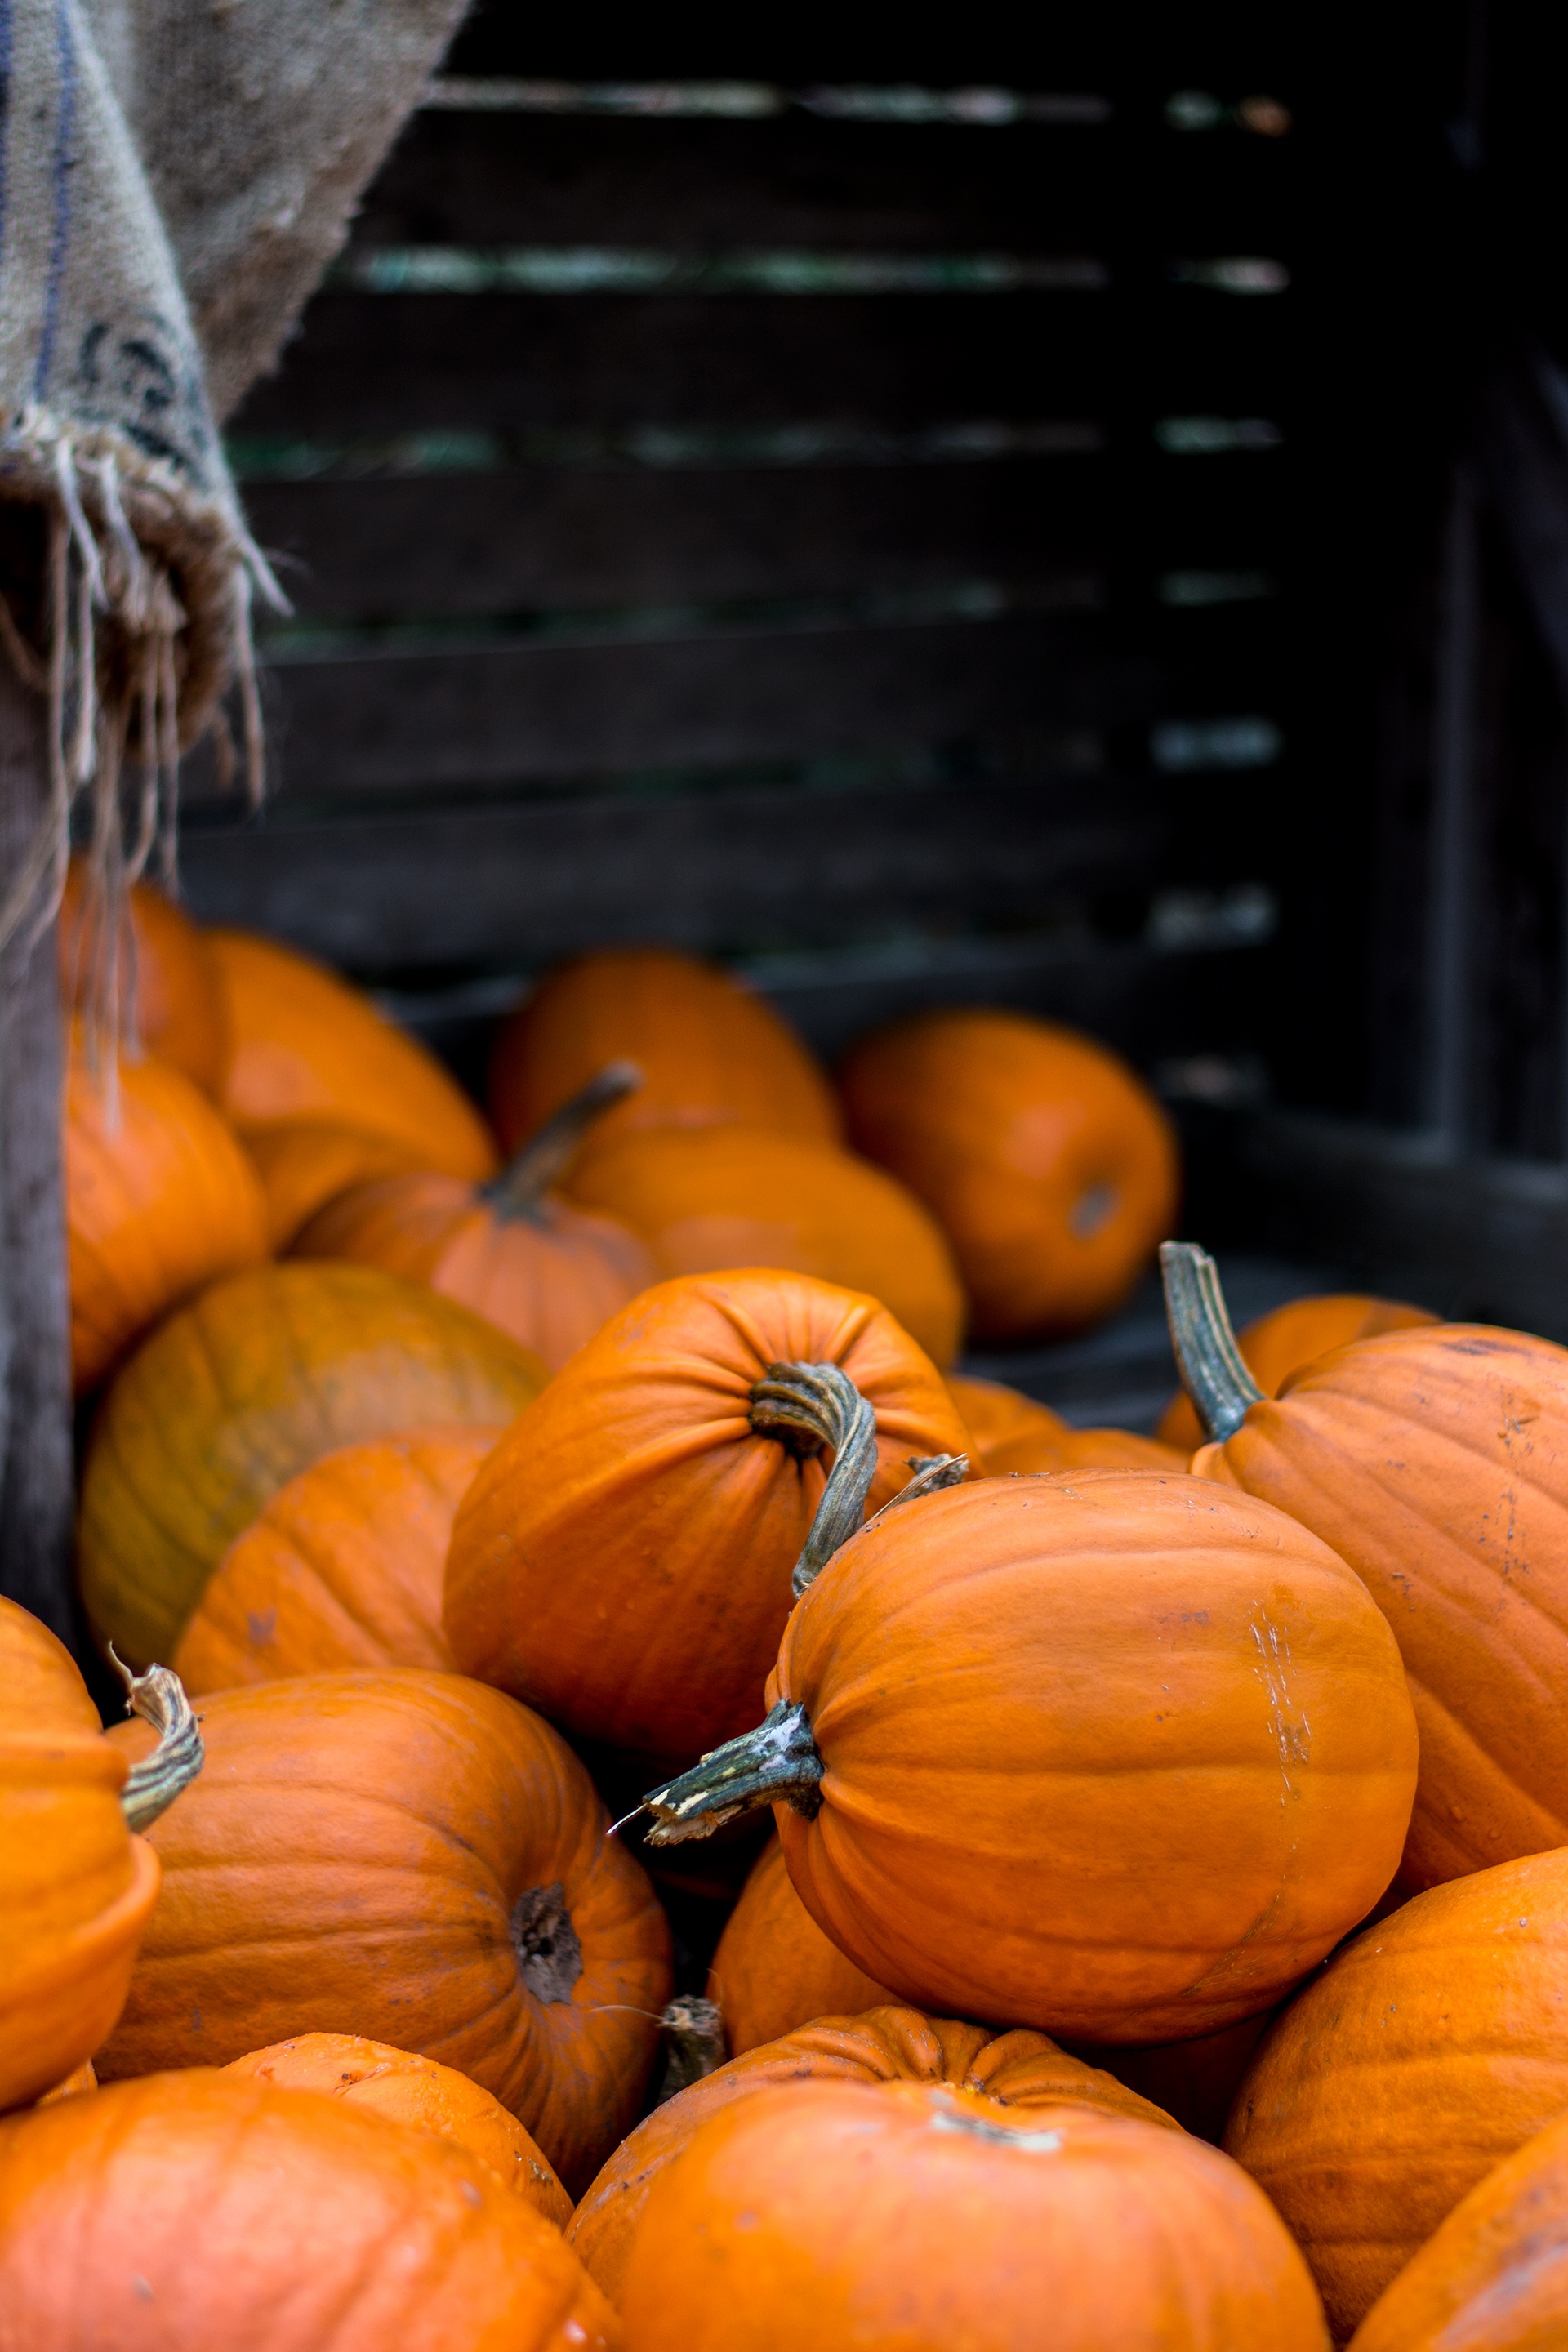
food, produce, vegetable, autumn, pumpkin, halloween, gourd, calabaza, winter squash